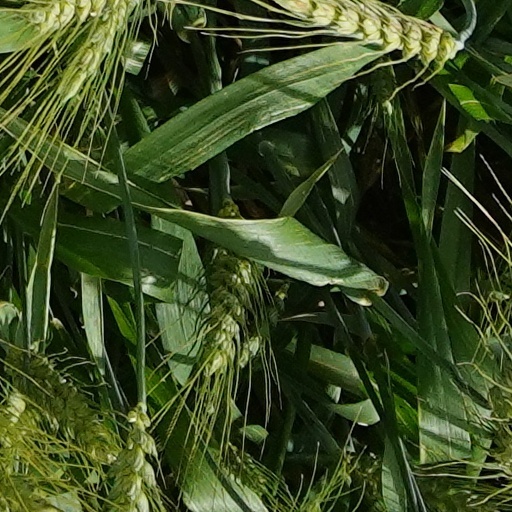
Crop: wheat